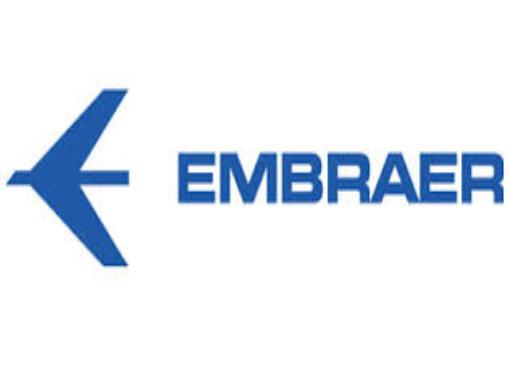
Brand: Embraer
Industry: Transportation